People of the Cumberland

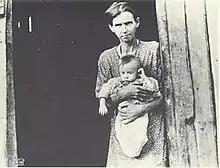
Publicity still from "People of the Cumberland"

People of the Cumberland is a 1937 short film directed by Sidney Meyers and Jay Leyda and produced by Frontier Films. The film is designed to support the U.S. labor union movement and it mixes non-fiction filmmaking and dramatic re-enactions.